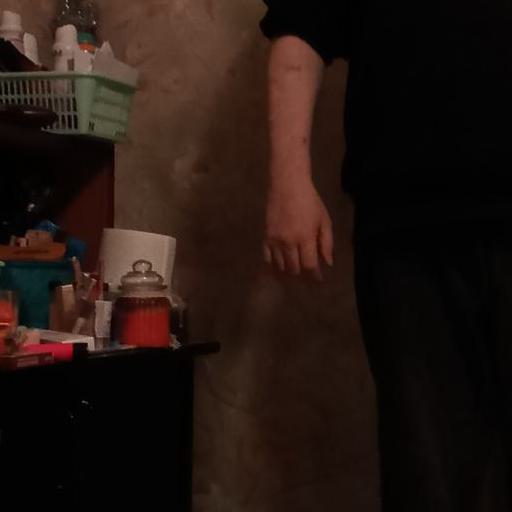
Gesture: no_gesture